Sara Lee (wrestler)

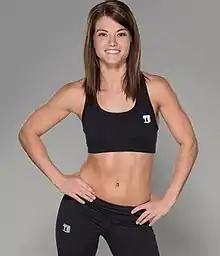
Lee in 2015

Sara Ann Lee (June 7, 1992 – October 5, 2022) was an American television personality and professional wrestler, best known for her time in WWE. In 2015, she was the female winner of the sixth season of the WWE competition "Tough Enough".